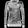
Label: Pullover